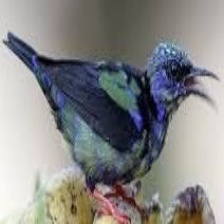
Species: RED LEGGED HONEYCREEPER
Scientific name: CYANERPES CYANEUS